Rollins, Inc.

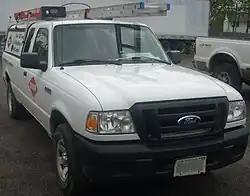
Ford Ranger extended cab outfitted as an Orkin vehicle

The company started as Rollins Broadcasting in 1948, founded by John W. Rollins and his brother, O. Wayne Rollins. The company, originally financed in large part by John Rollins' auto dealerships, began as Rollins Broadcasting when the brothers purchased a 1460 WRAD, an AM radio station based in the rural town of Radford, Virginia. The company grew to include other radio stations, such as jazz station WBEE (AM 1570) in Harvey, Illinois, television stations such as WPTZ in Plattsburgh, New York, Orkin, Inc., Western Pest Services, The Industrial Fumigant Company, a trucking concern (later sold to Penske Truck Leasing), a hazardous waste disposal service, an oil services business, and a cable television company. In 1984 the company spun off its oil services business, RPC, Inc. to shareholders.